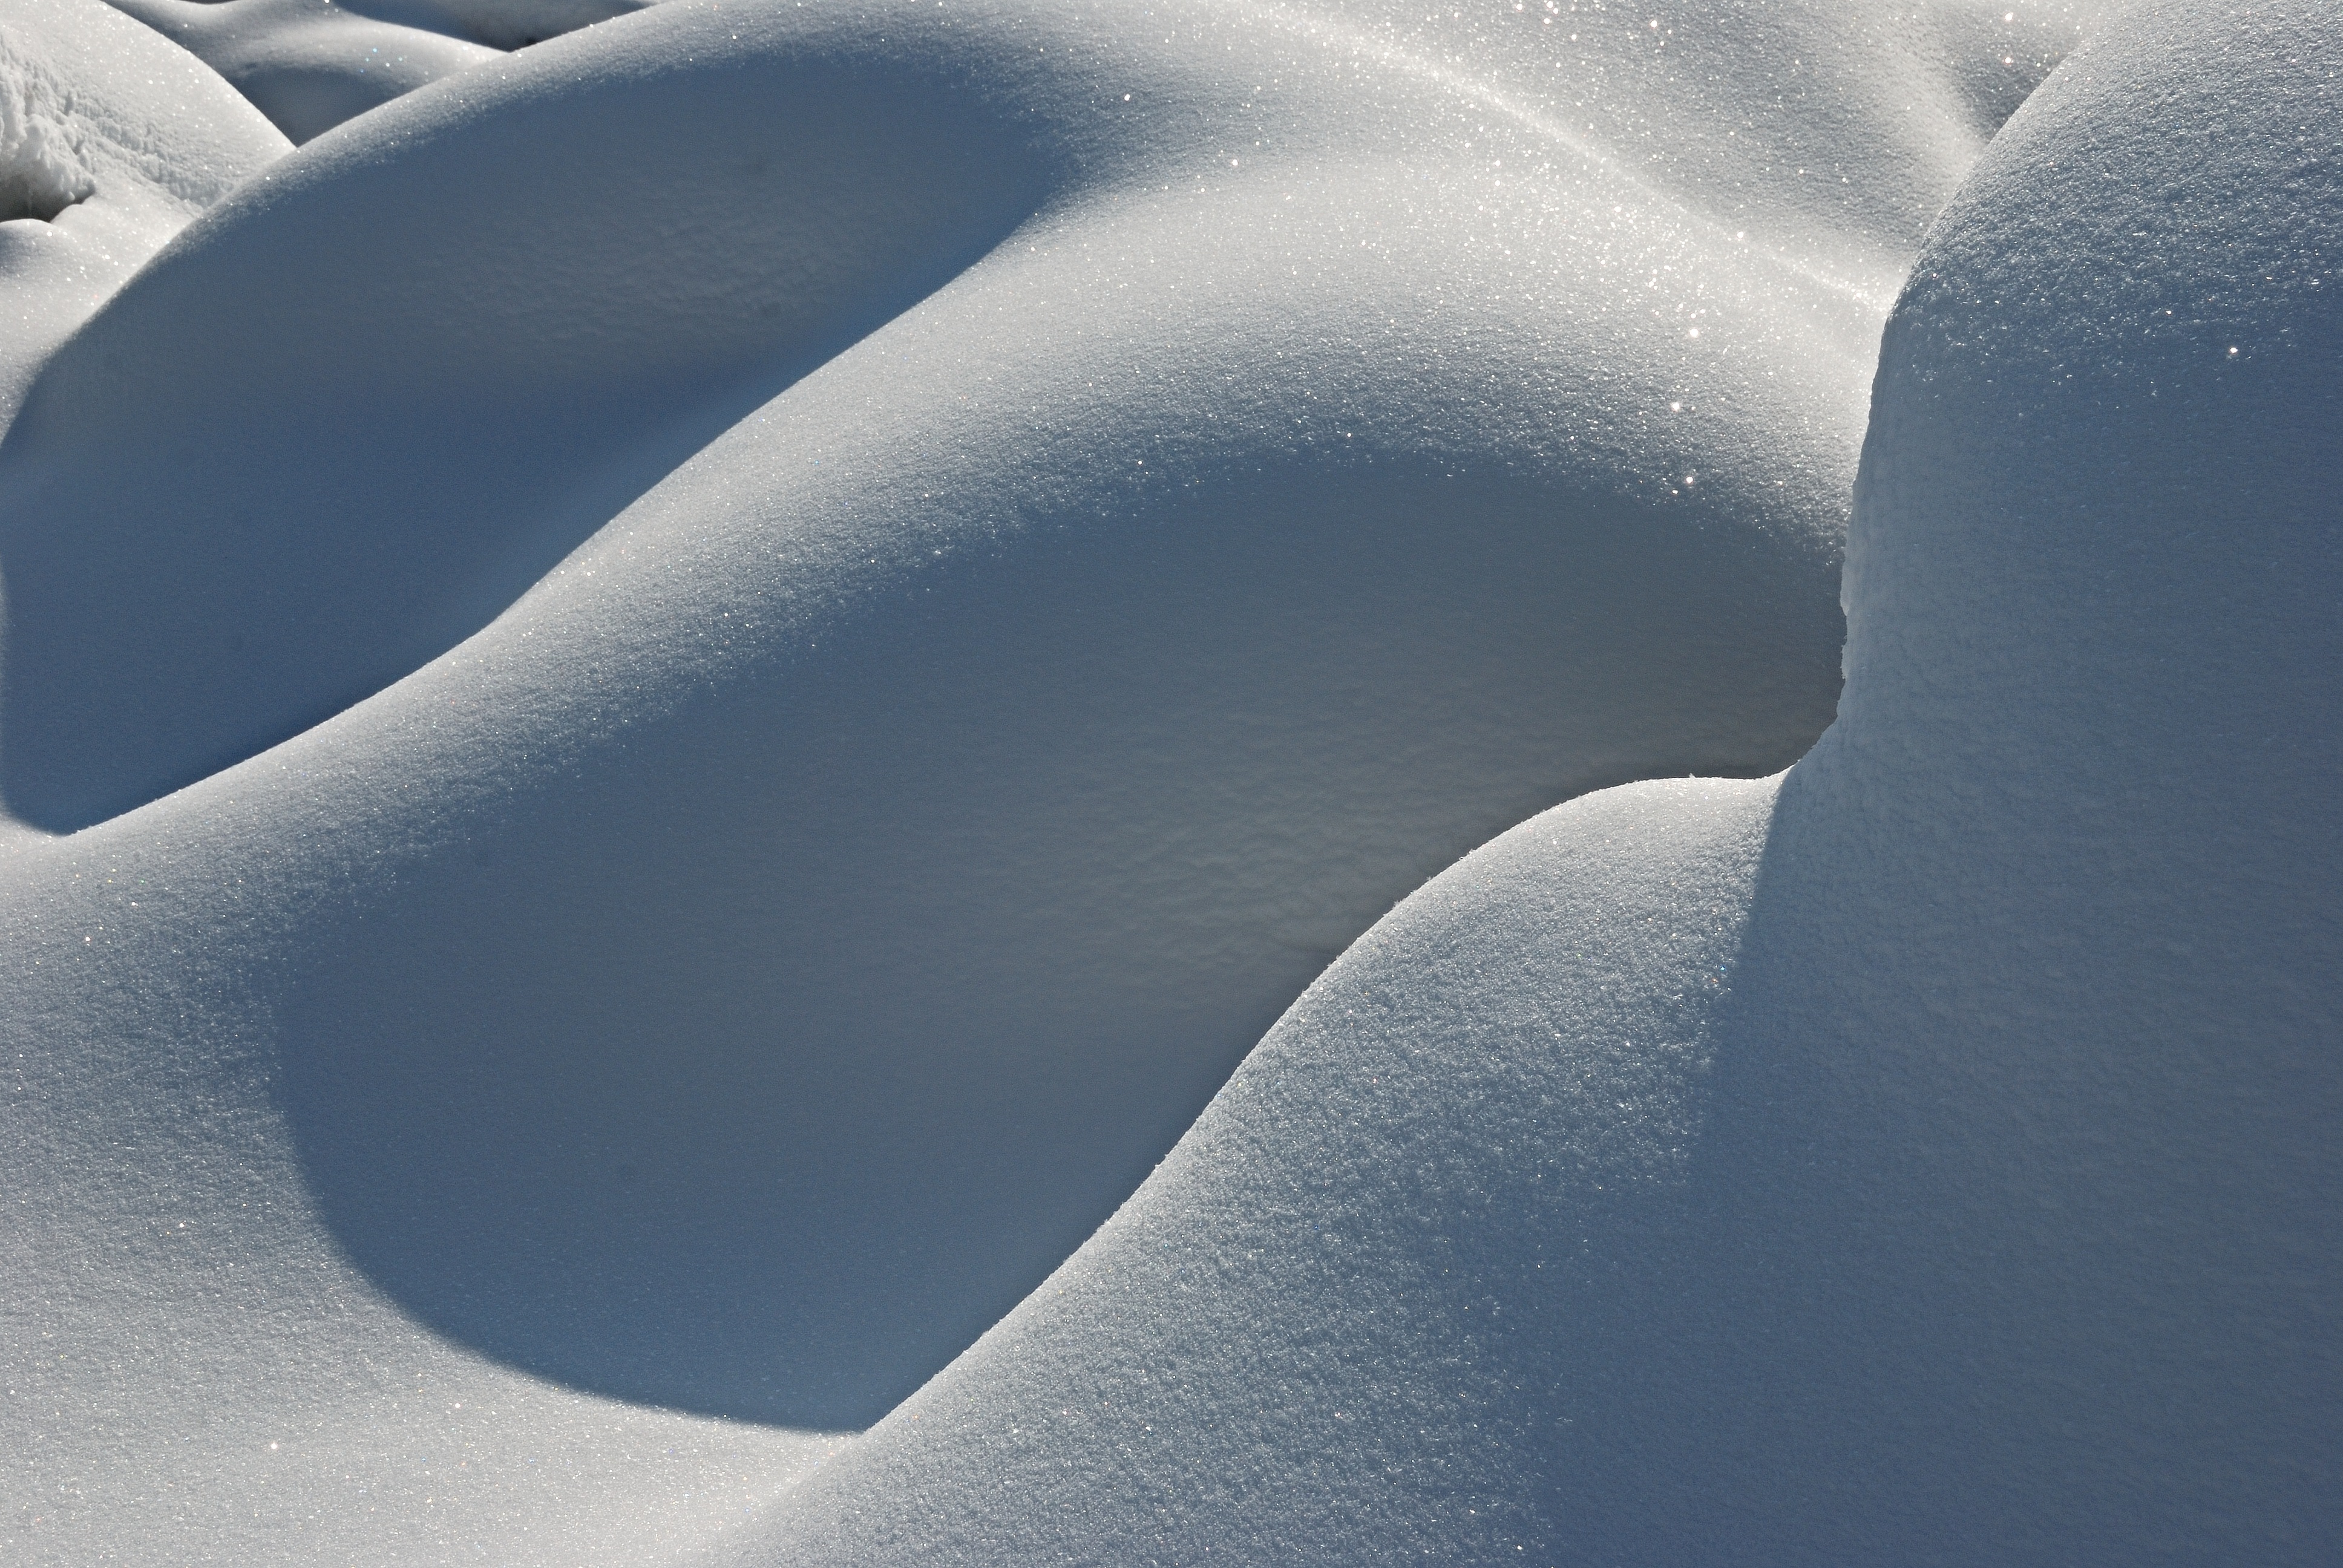
sand, snow, cold, winter, light, white, wave, petal, atmosphere, ice, weather, shadow, snowy, blue, monochrome, close up, curves, wintry, freezing, form, macro photography